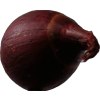
Label: red_onion